Cyril of Bulgaria

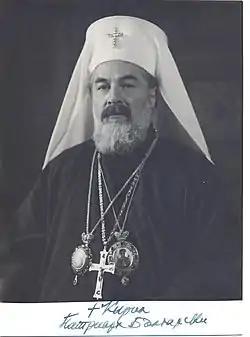

Patriarch Cyril (secular name Konstantin Markov Konstantinov []; January 3, 1901 – March 7, 1971) was the first Patriarch of the restored Bulgarian Patriarchate.